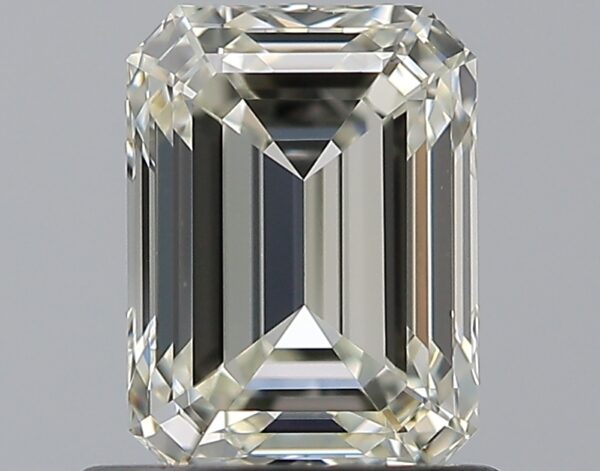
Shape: emerald
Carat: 0.9
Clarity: VVS1
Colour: K
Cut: EX
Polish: EX
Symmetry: VG
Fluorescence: N
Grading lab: GIA
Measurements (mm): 6.23 x 4.58 x 3.16